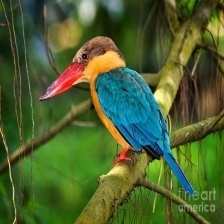
Species: STORK BILLED KINGFISHER
Scientific name: PELARGOPSIS CAPENSIS